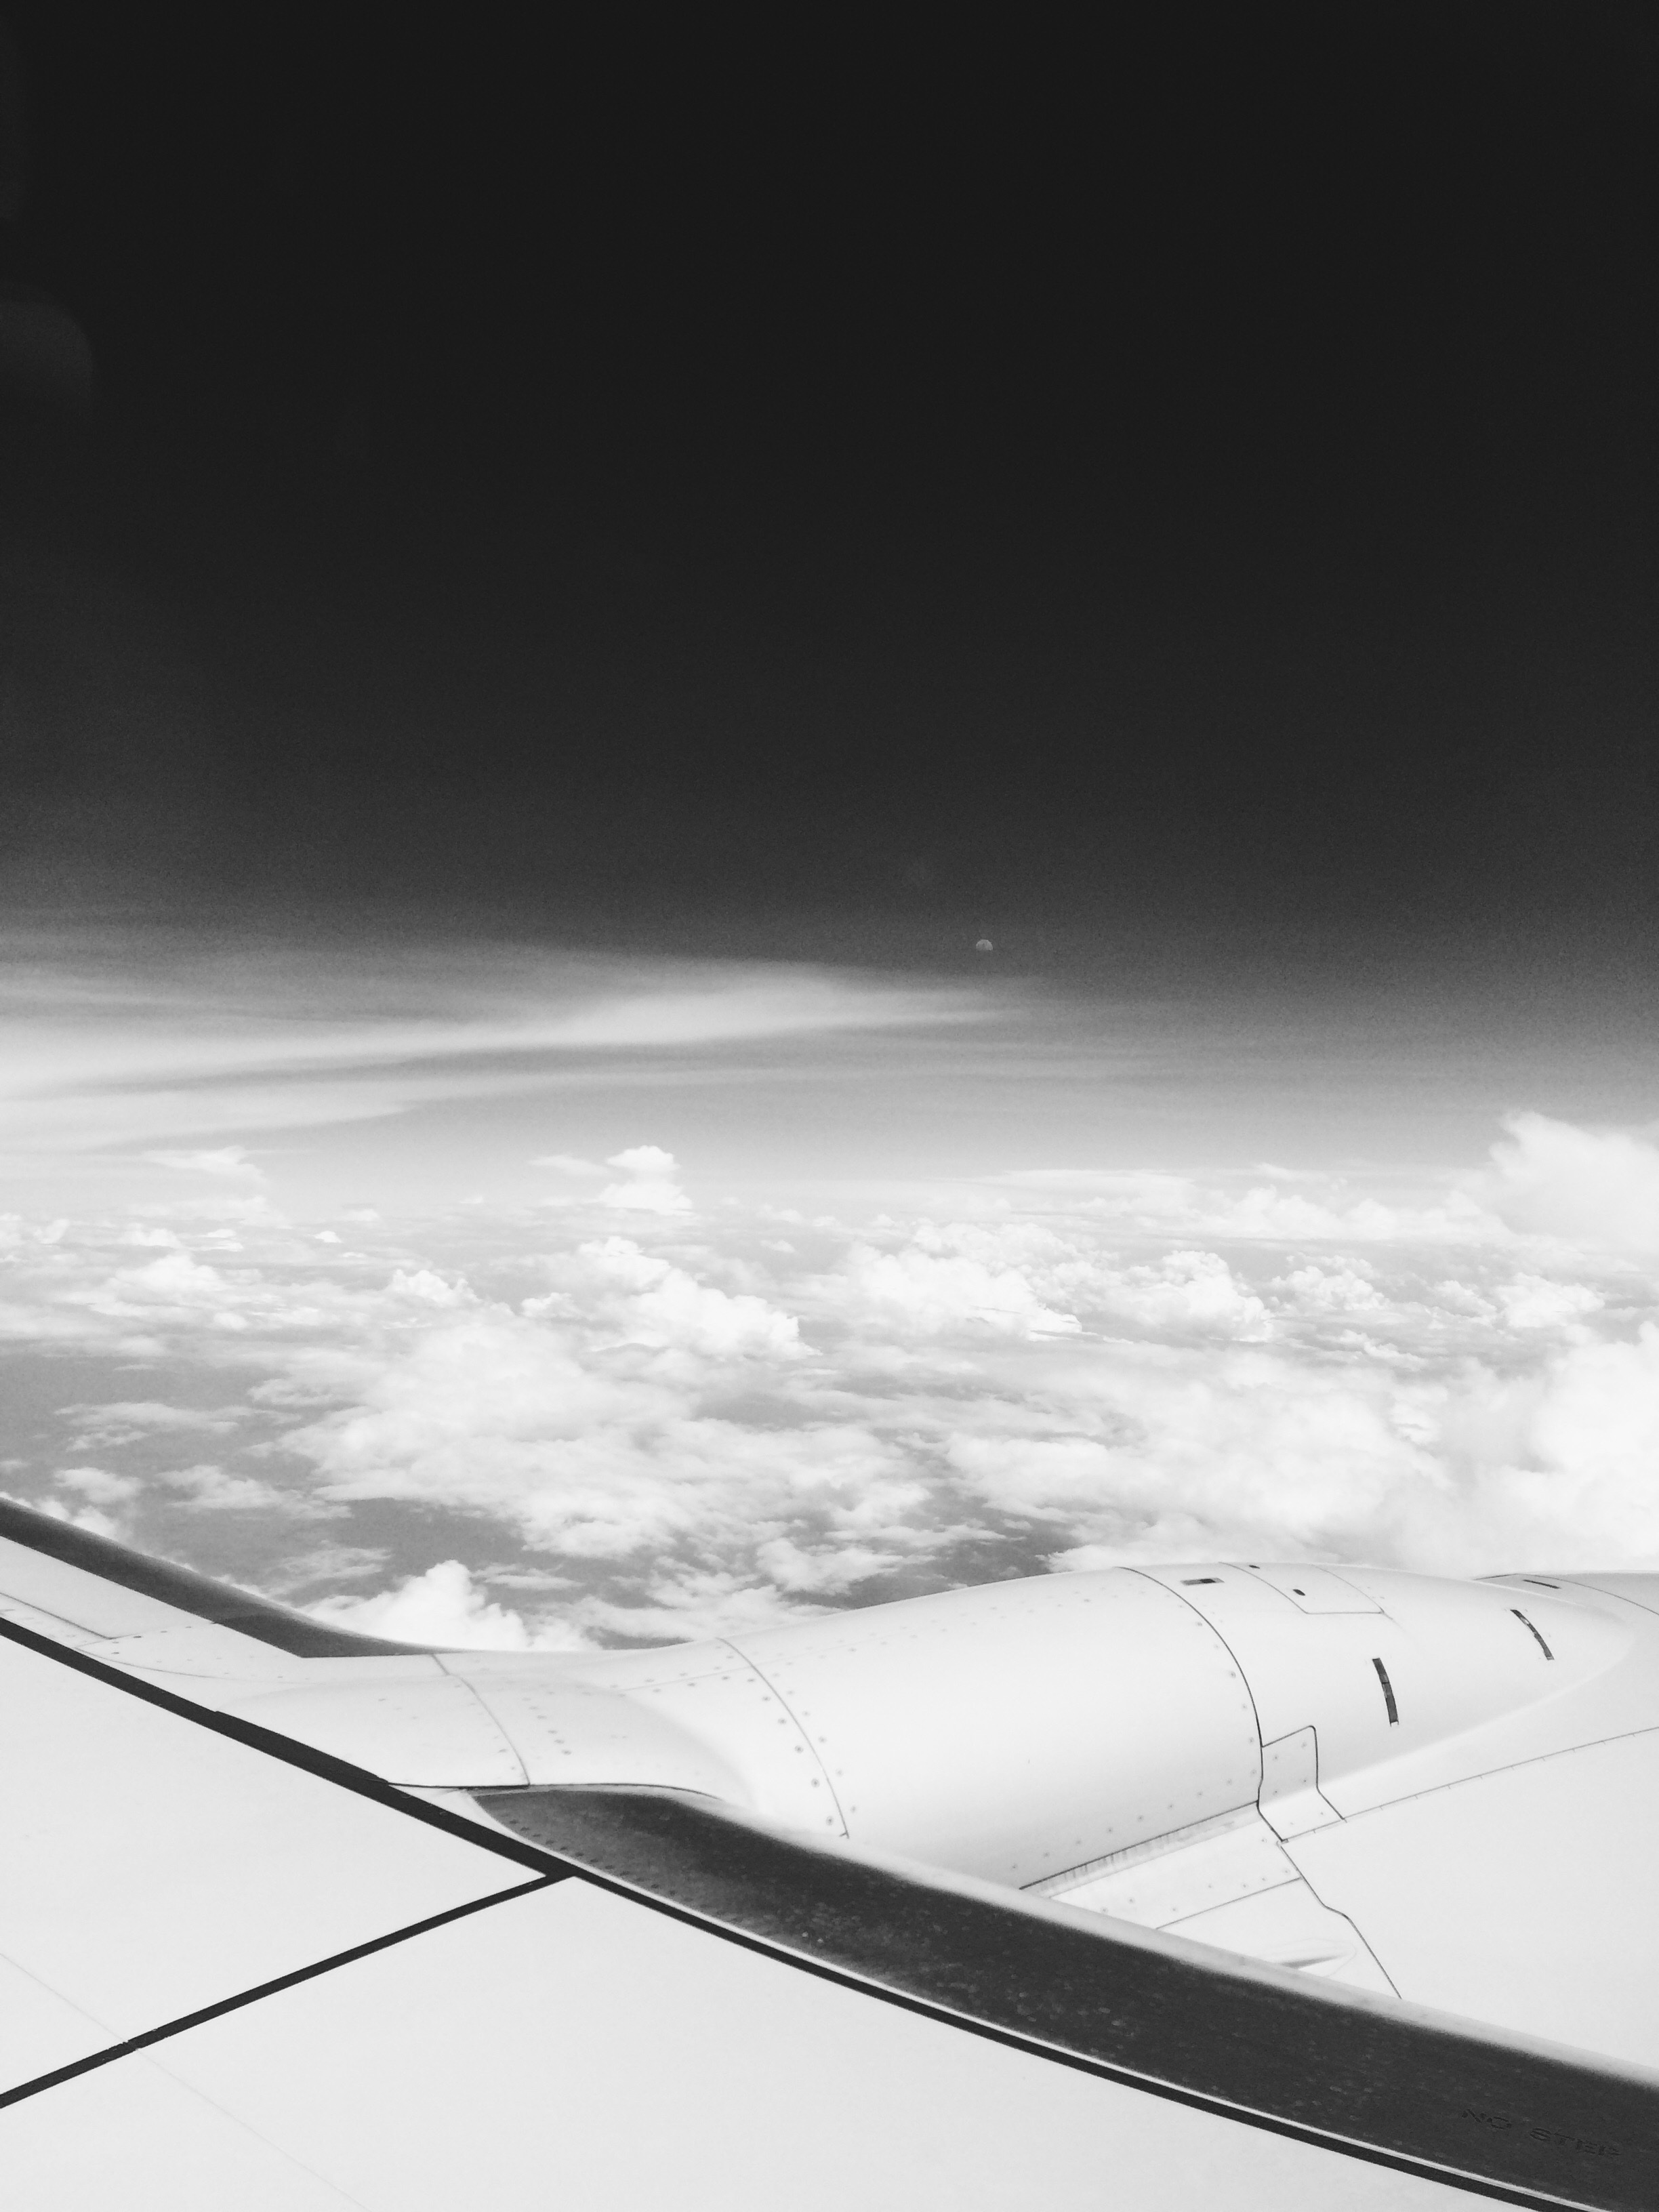
horizon, wing, light, cloud, black and white, sky, white, photography, atmosphere, line, black, monochrome, shape, monochrome photography, atmosphere of earth